San Bernardino, California

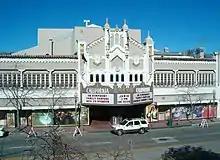
The historic California Theatre

The 2010 United States Census reported that San Bernardino had a population of 209,924. The population density was . The racial makeup of San Bernardino was 95,734 (45.6%) White (19.0% Non-Hispanic White), 31,582 (15.0%) African American, 2,822 (1.3%) Native American, 8,454 (4.0%) Asian, 839 (0.4%) Pacific Islander, 59,827 (28.5%) from other races, and 10,666 (5.1%) from two or more races. There were 125,994 Hispanic or Latino residents of any race (60.0%).